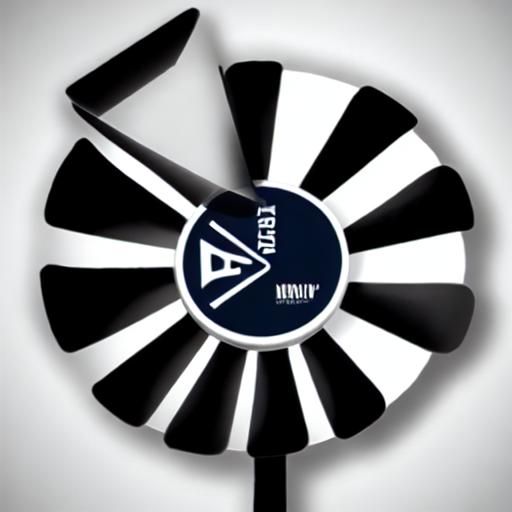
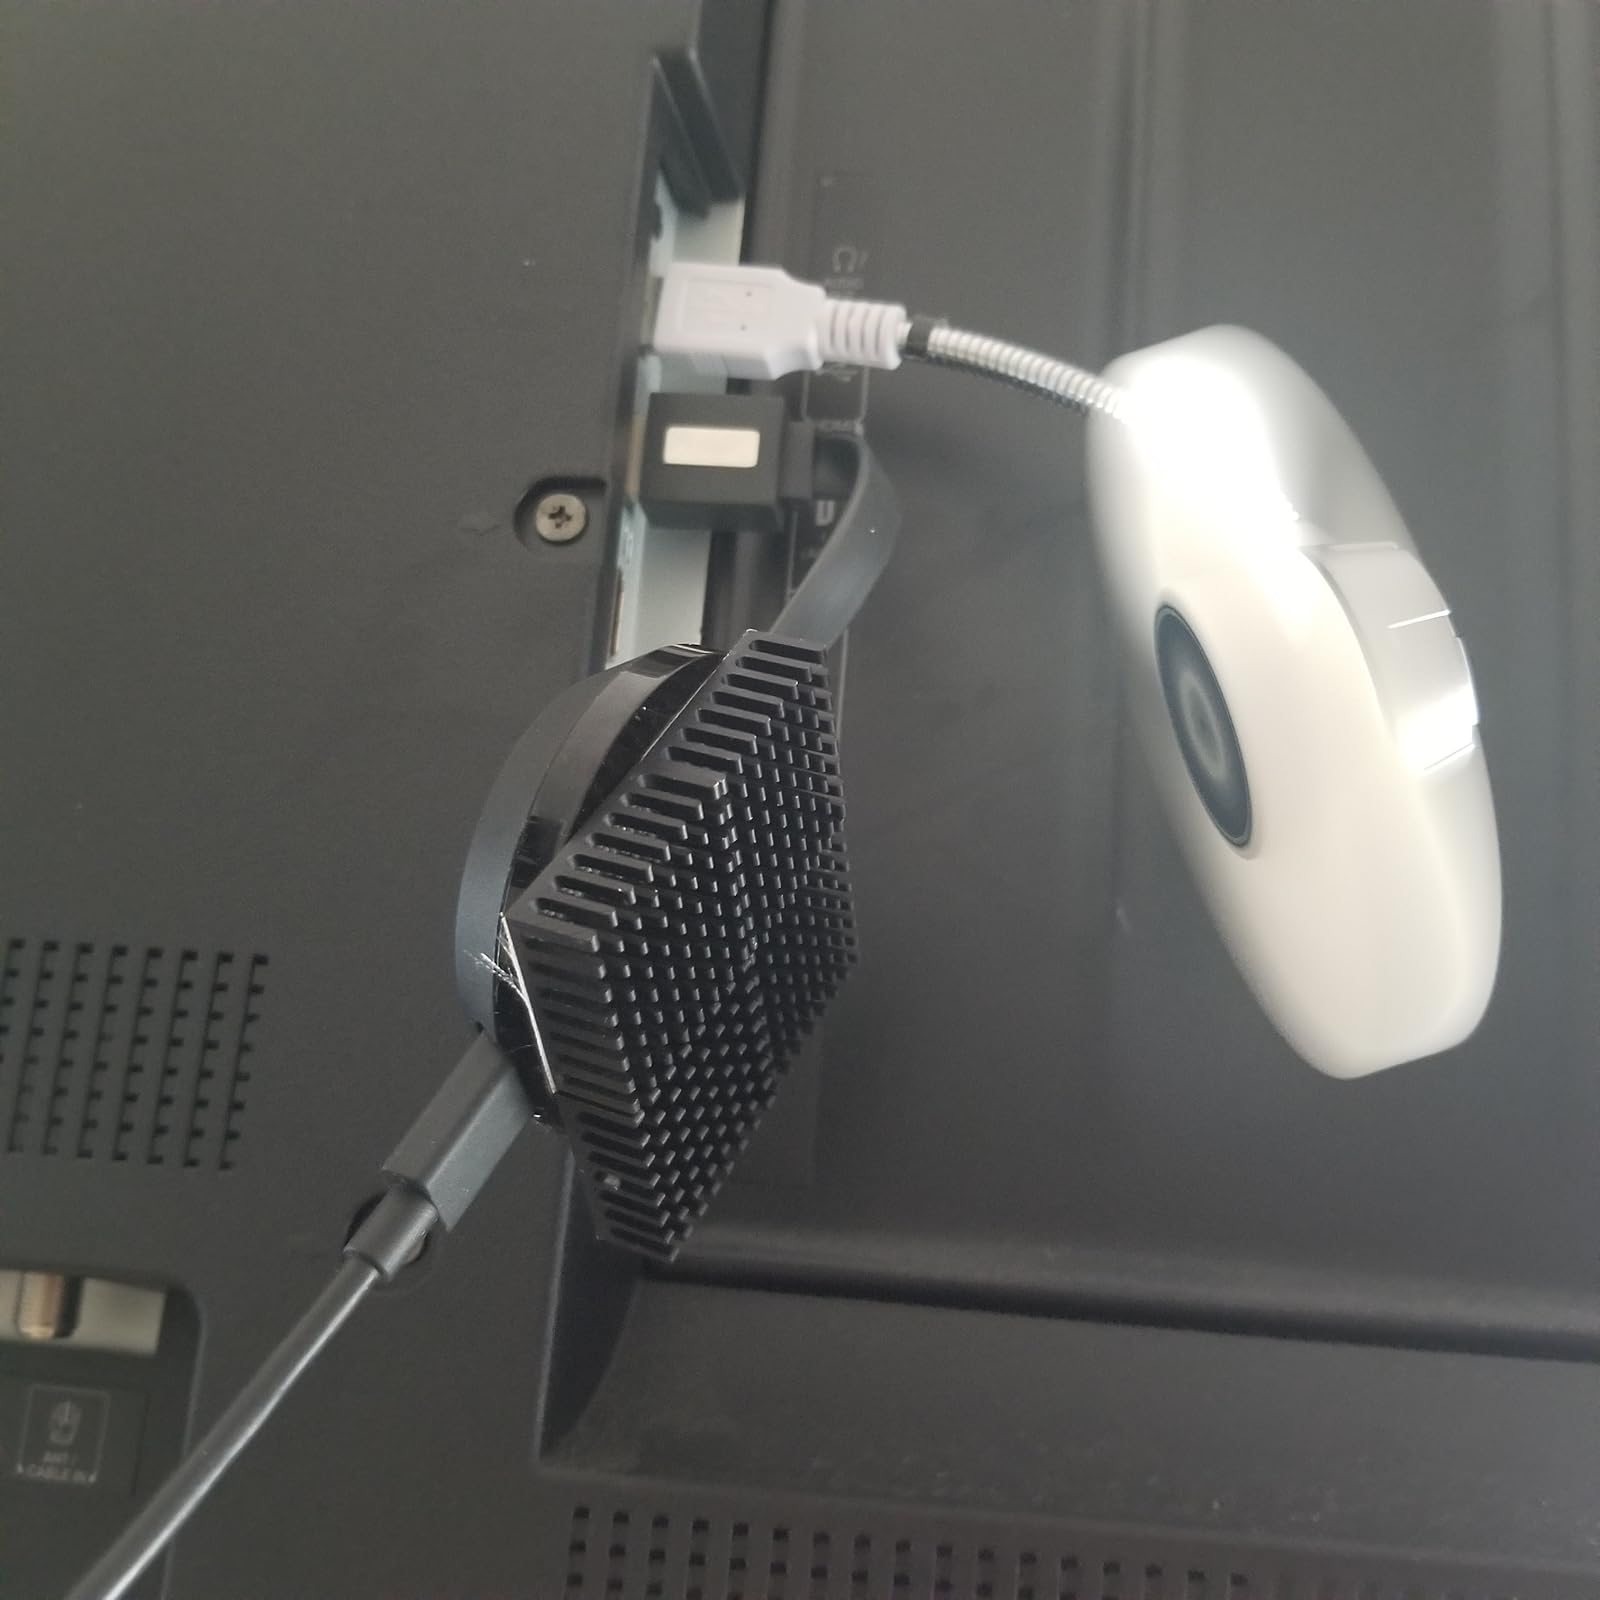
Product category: fan
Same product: no